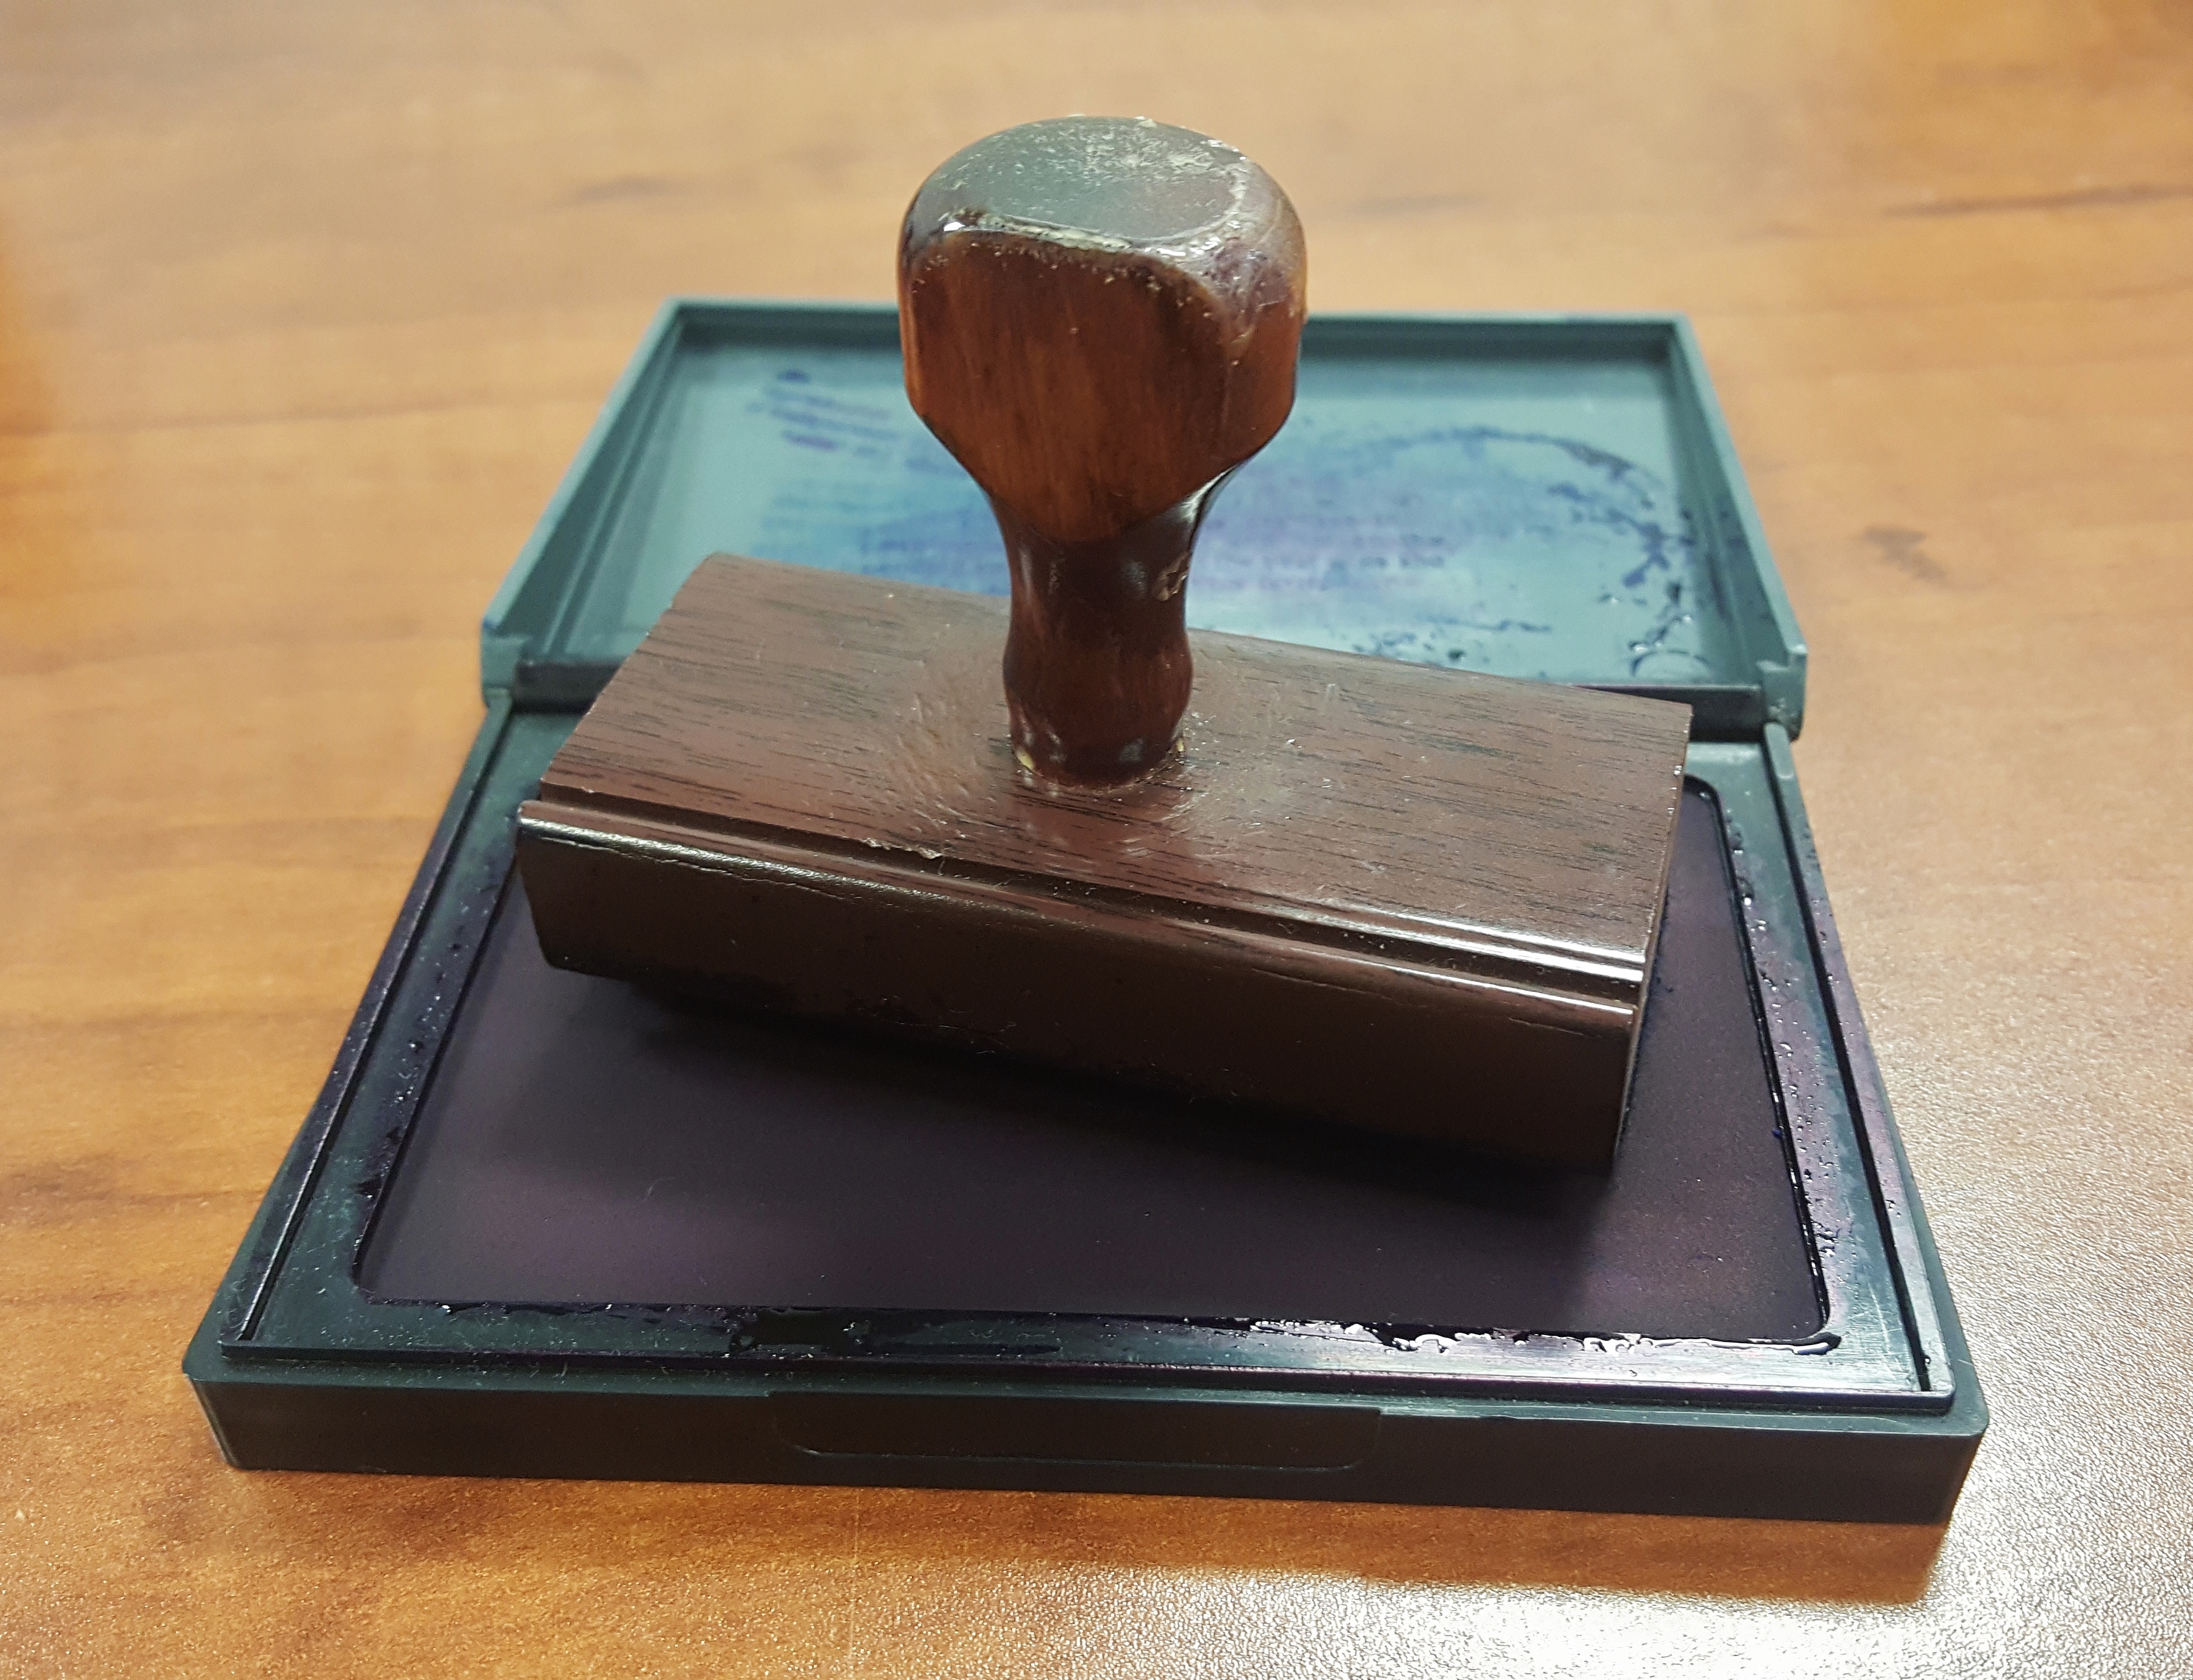
desk, table, wood, stamp, metal, office, ink, sculpture, art, carving, trophy, imprint, office supplies, stamped, rubber stamp, notarize, ink pad, notary, notarized